Accokeek, Maryland

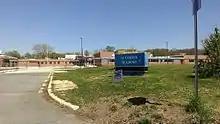
Accokeek Academy

Accokeek is under the Prince George's County Public Schools district.